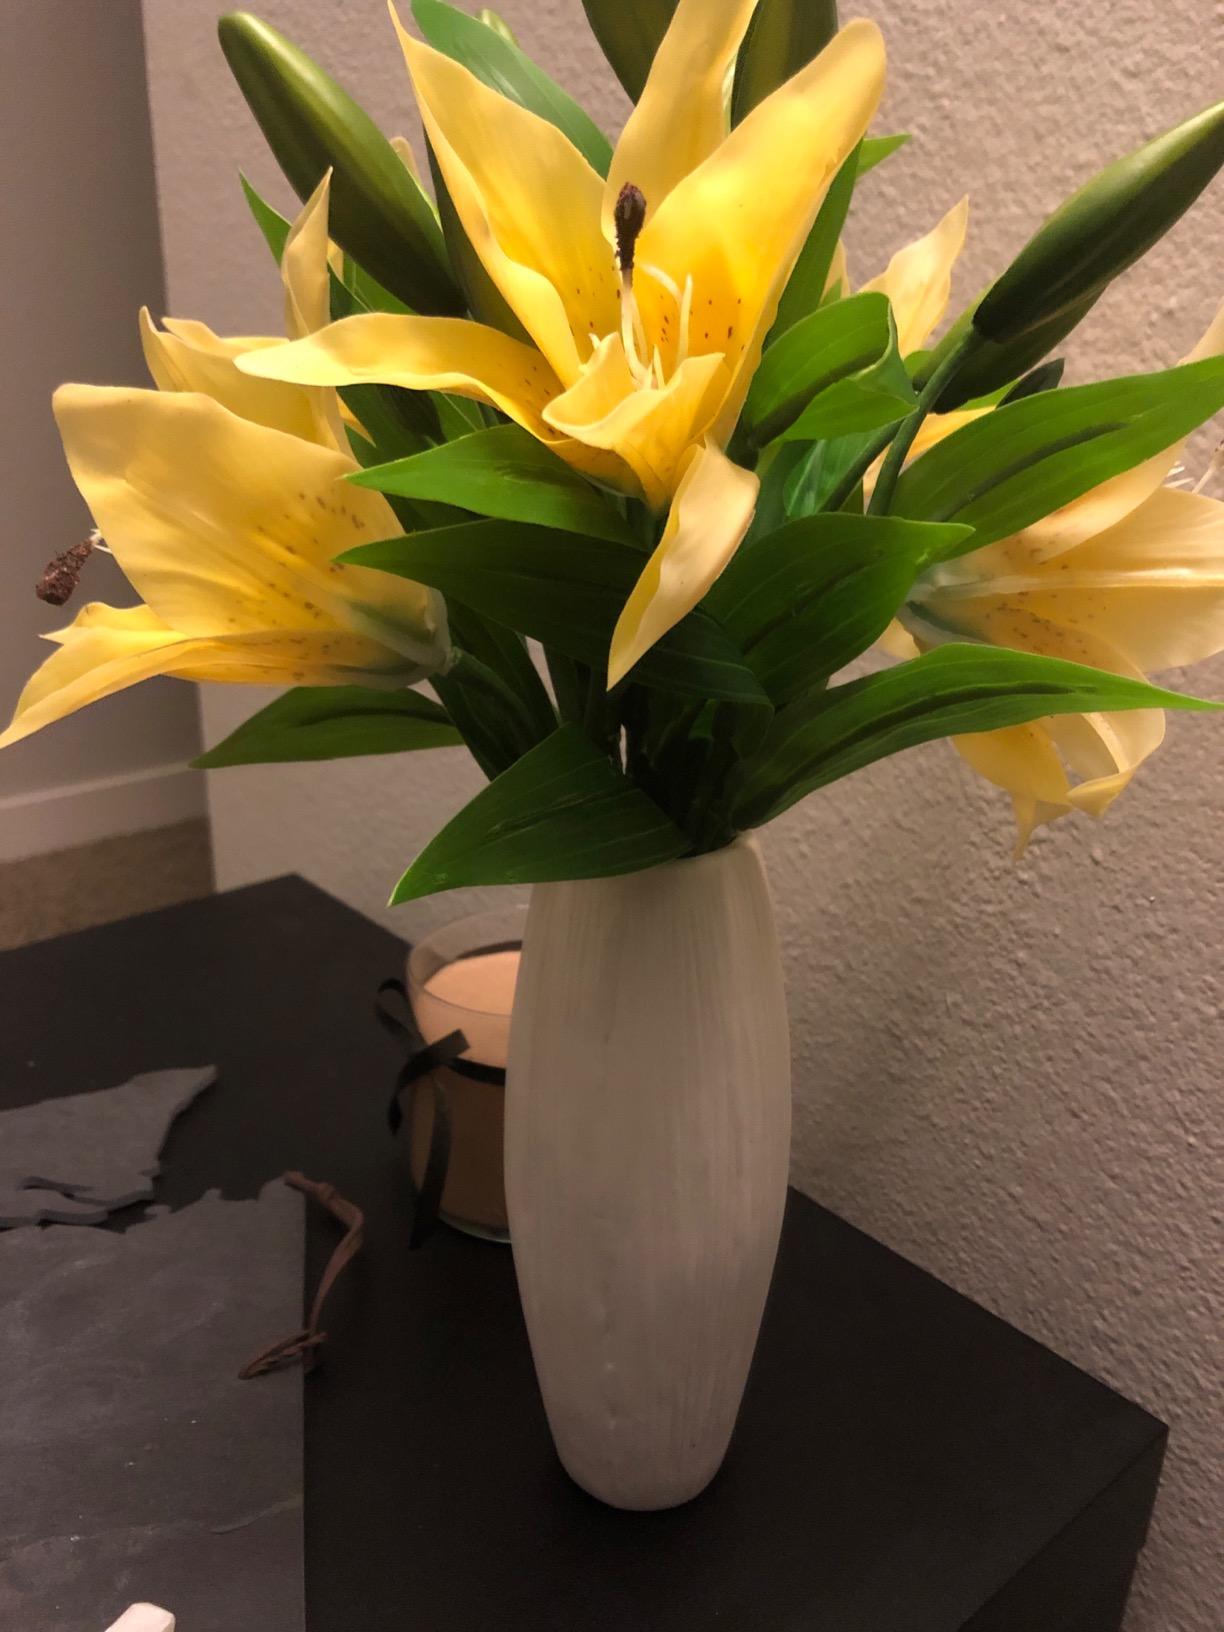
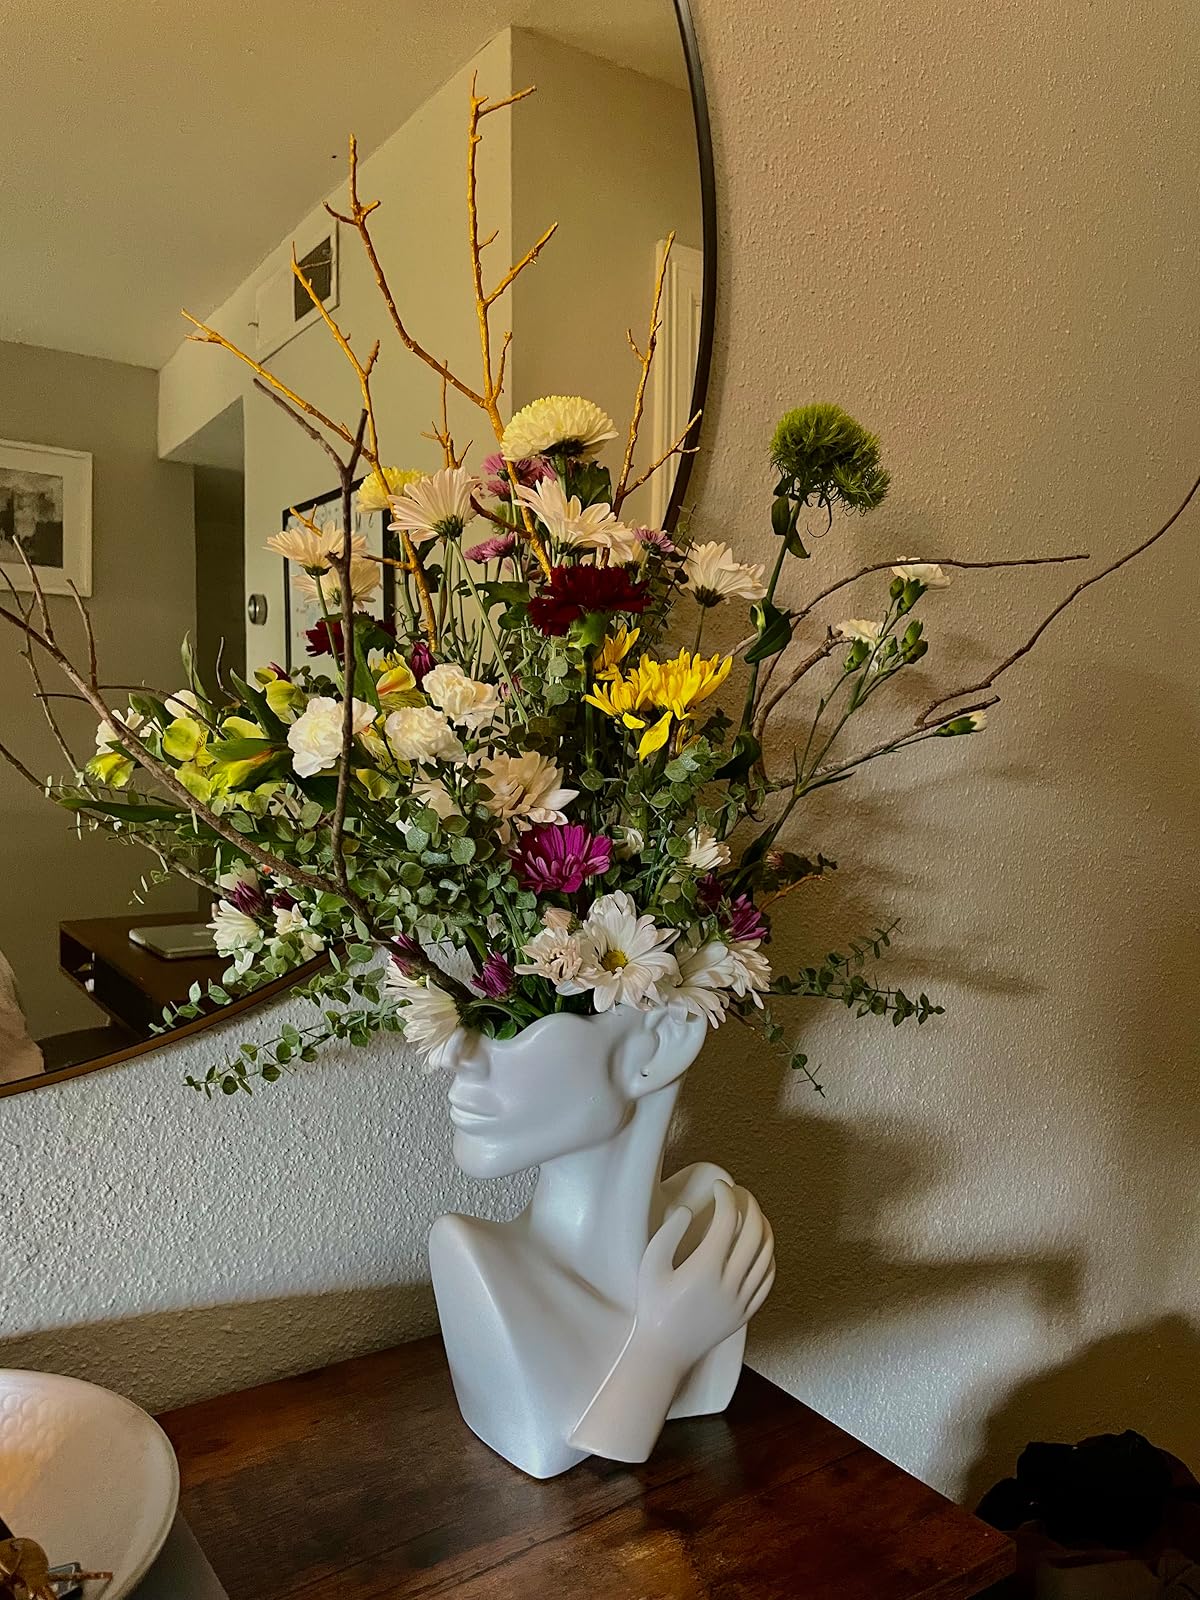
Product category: vase
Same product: no